7th Yerevan Golden Apricot International Film Festival

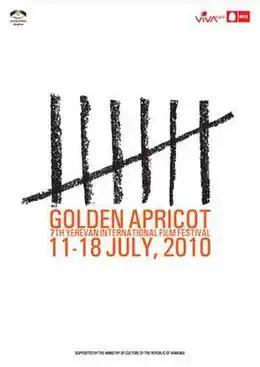

The 7th Yerevan Golden Apricot International Film Festival was a film festival held in Yerevan, Armenia from July 11 to 18, 2010.